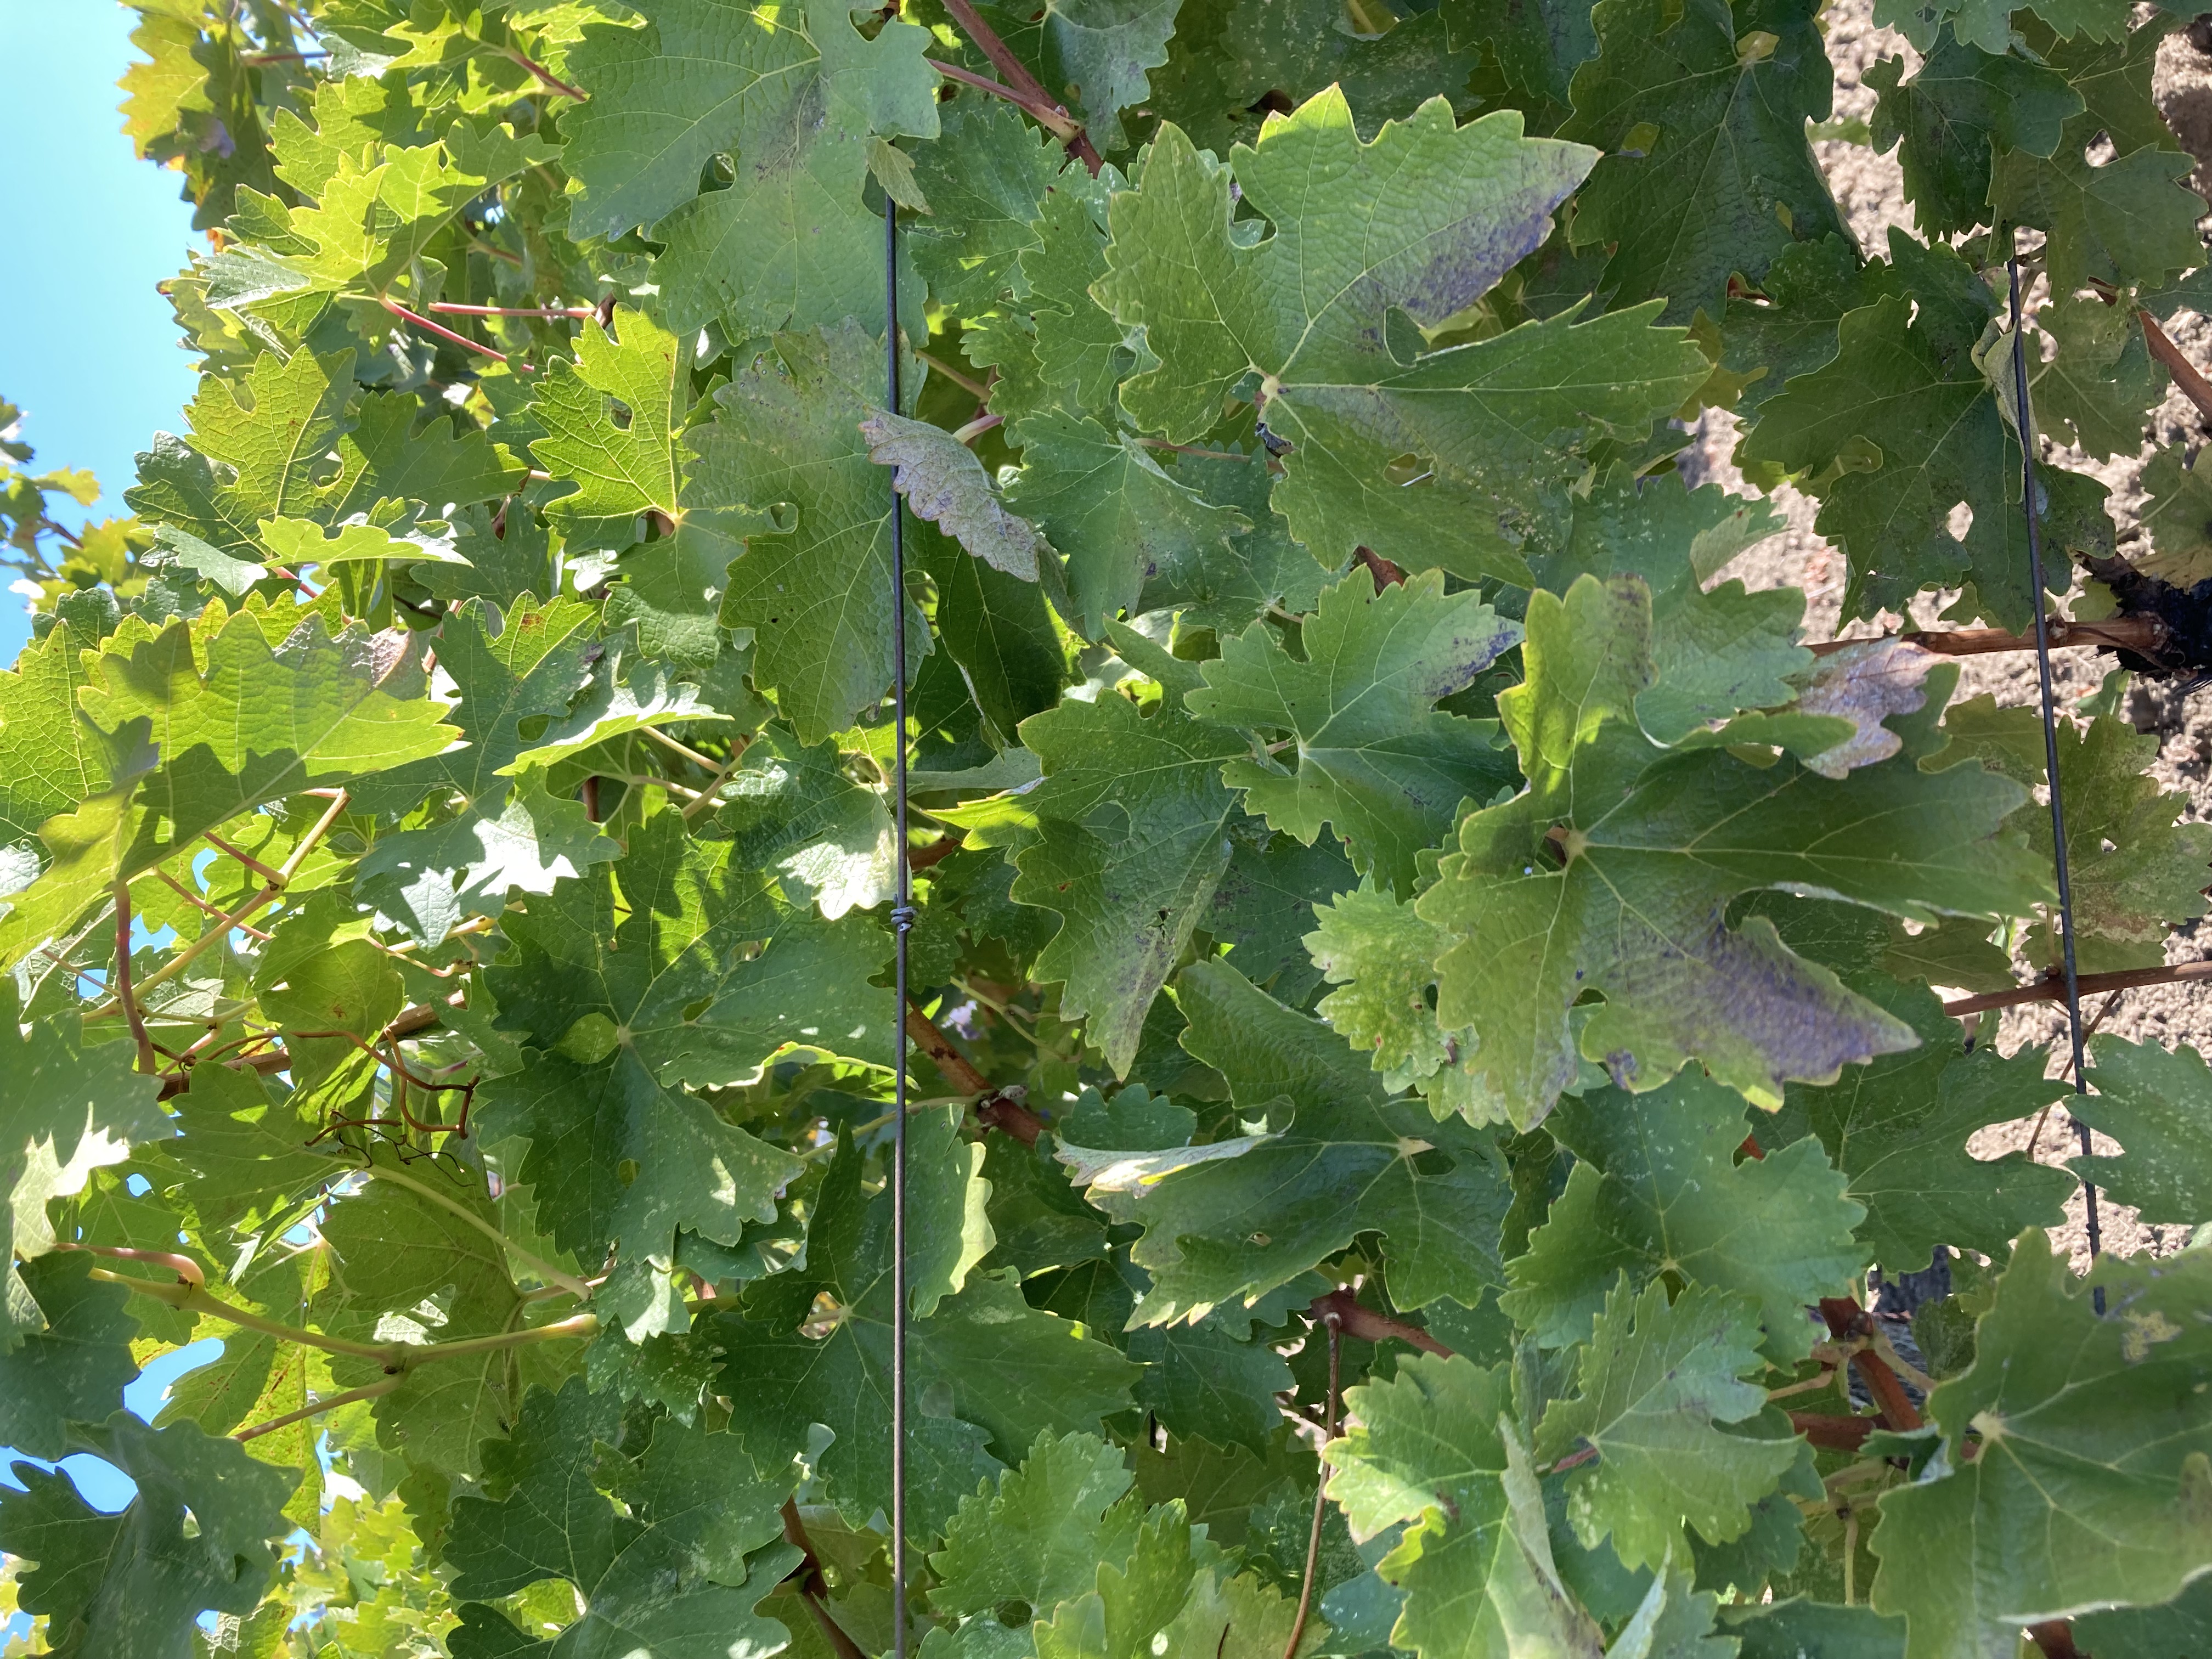
Label: No Virus